List of Slovenia international footballers

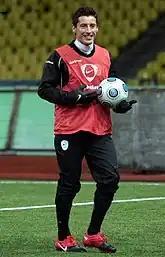
A dark-haired white man wearing a training bib, holding a ball and smiling.

The Slovenia national football team represents the nation of Slovenia in international association football. The team is controlled by the Football Association of Slovenia (NZS), the nation's governing body for football, and is a member of both the European football federation, UEFA, and the world football association, FIFA.